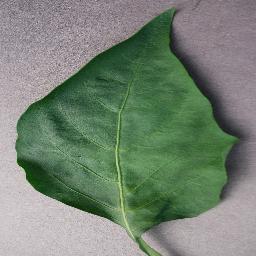
Label: Pepper,_bell___healthy